Portsmouth

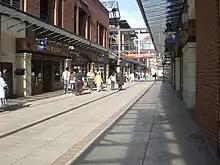
A view of some shops in the Gunwharf Quays shopping centre.

South of Portsmouth are Spithead, the Solent, and the Isle of Wight. Its southern coast was fortified by the Round Tower, the Square Tower, Southsea Castle, Lumps Fort and Fort Cumberland. Four sea forts were built in the Solent by Lord Palmerston: Spitbank Fort, St Helens Fort, Horse Sand Fort and No Man's Land Fort.